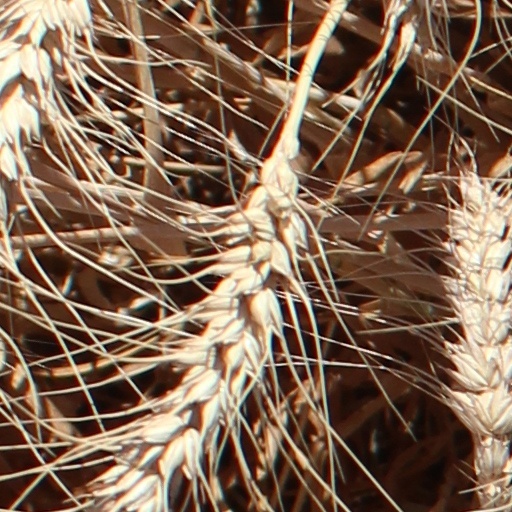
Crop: wheat